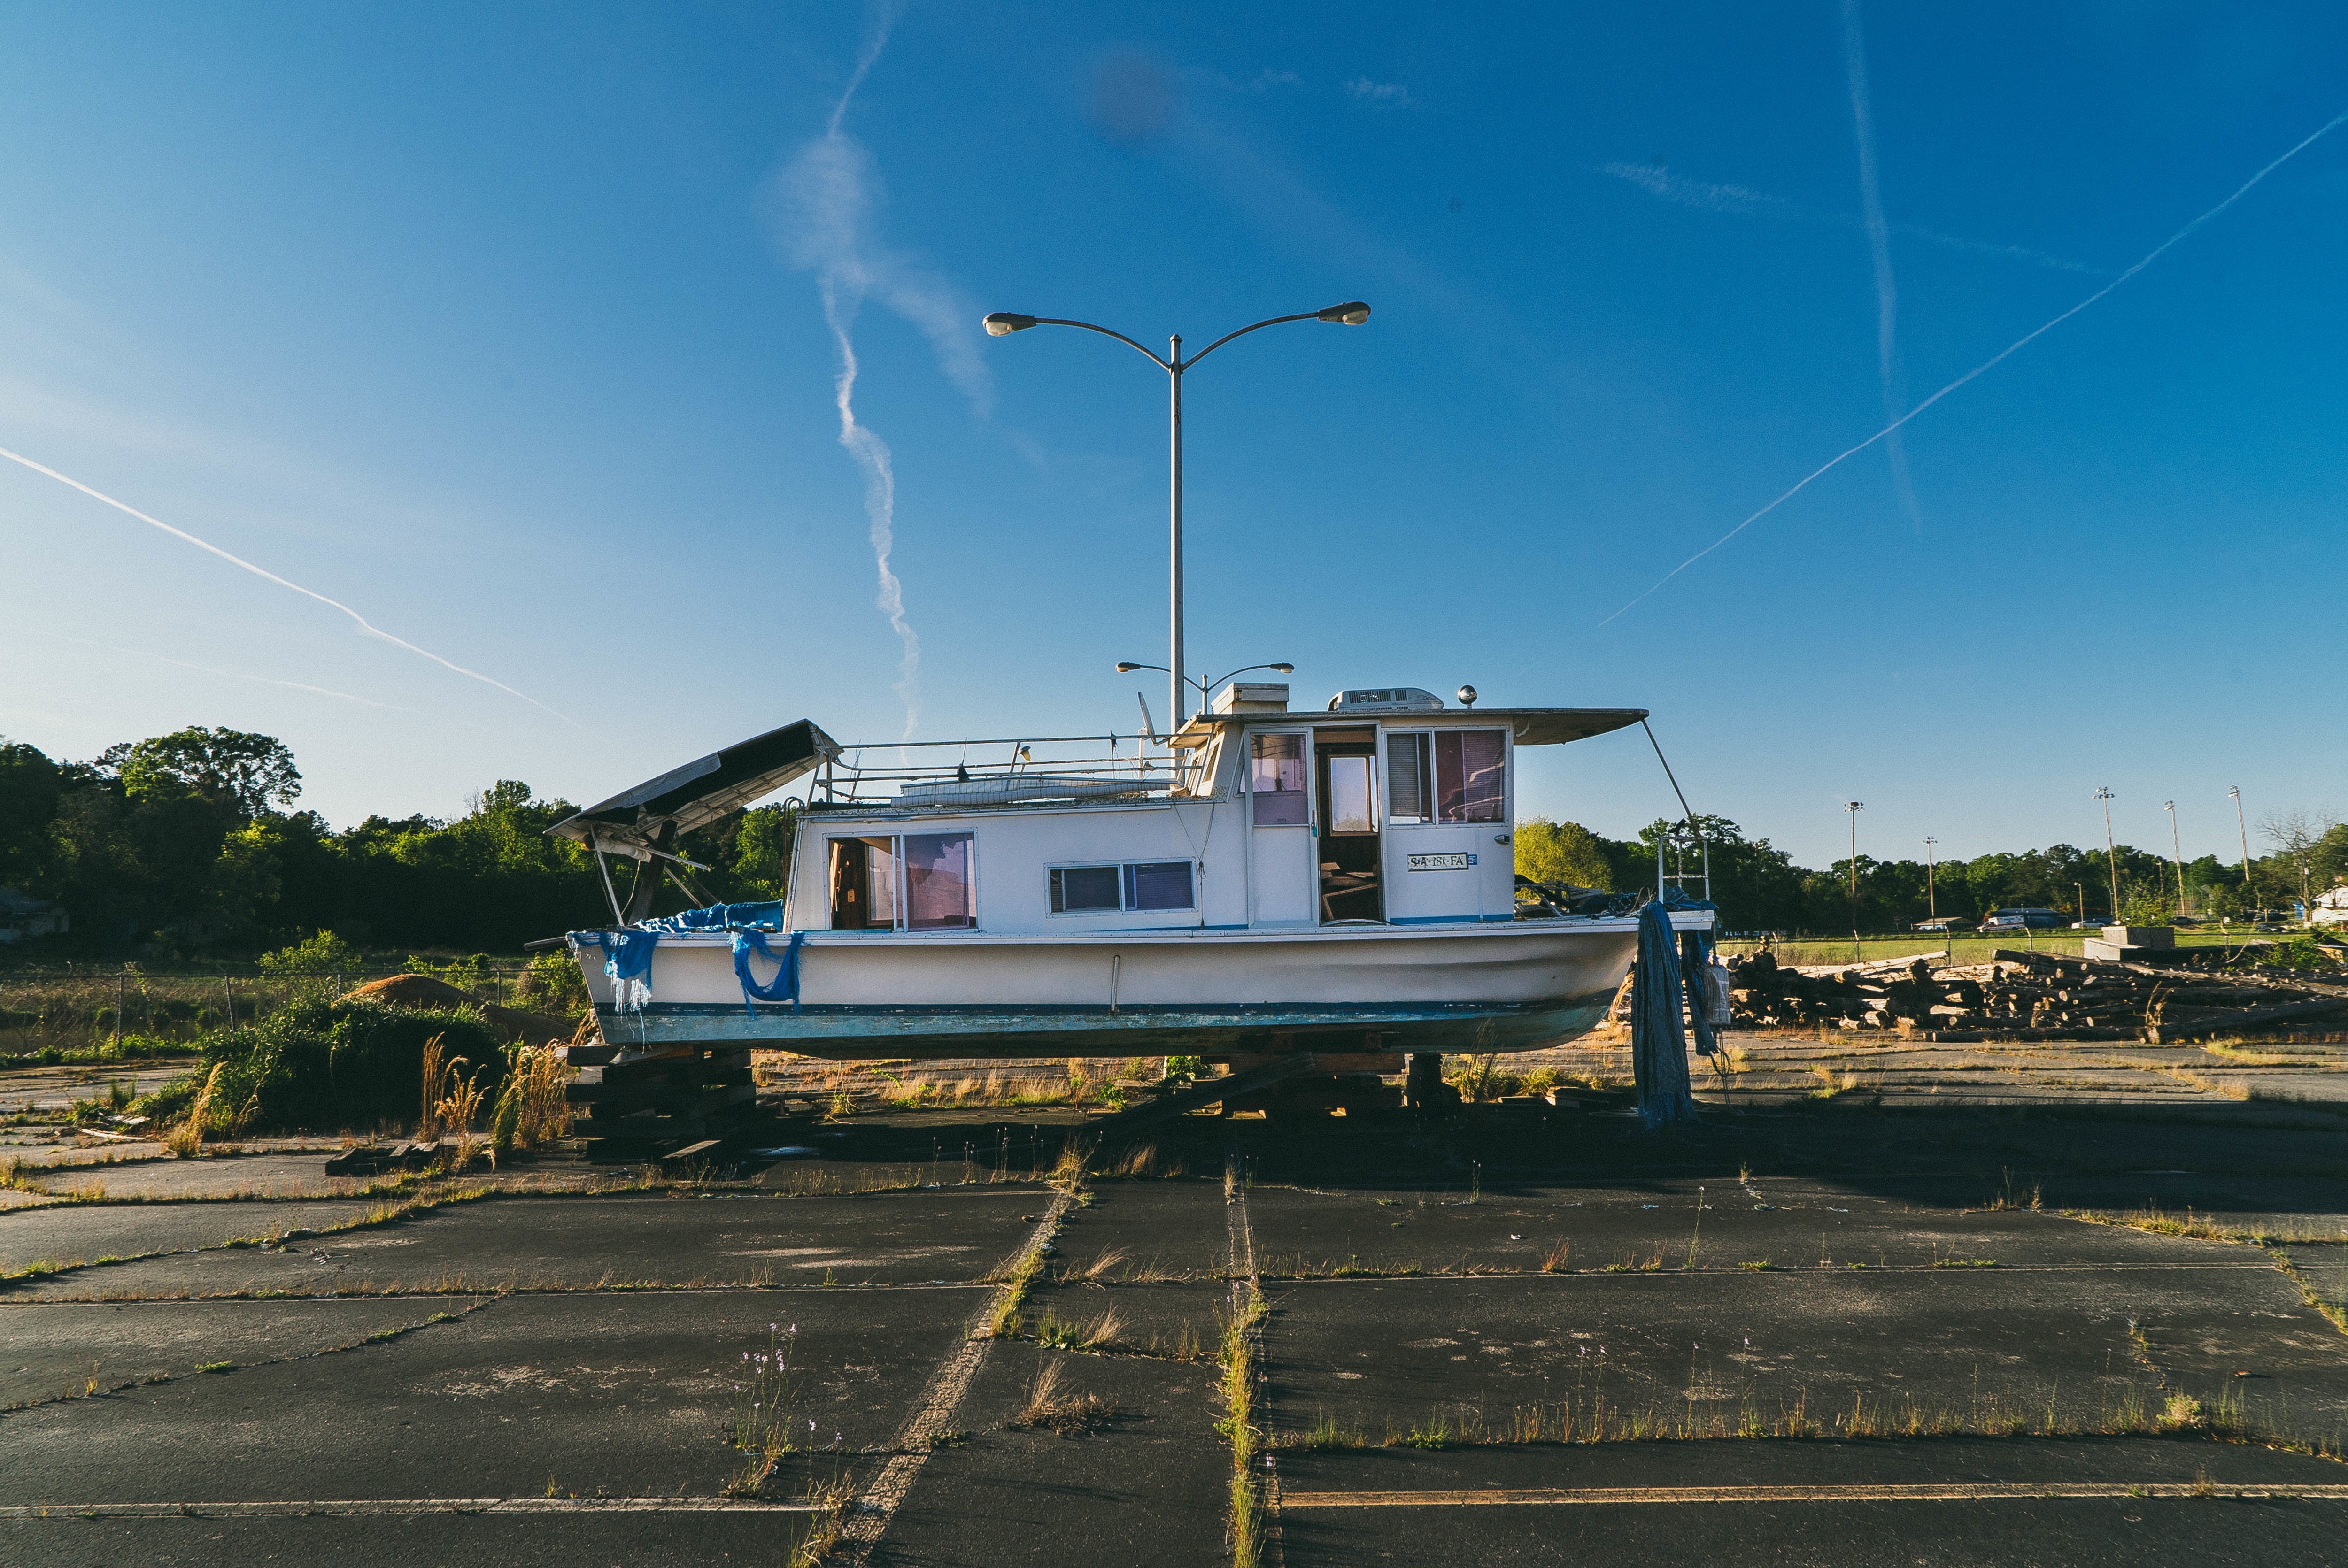
sea, coast, boat, vehicle, abandoned, parking lot, concrete, waterway, ferry, watercraft, stark